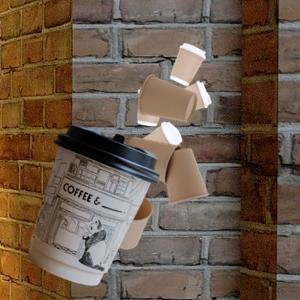
Label: cups